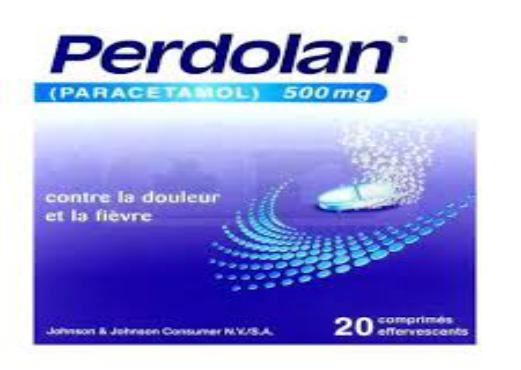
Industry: Medical